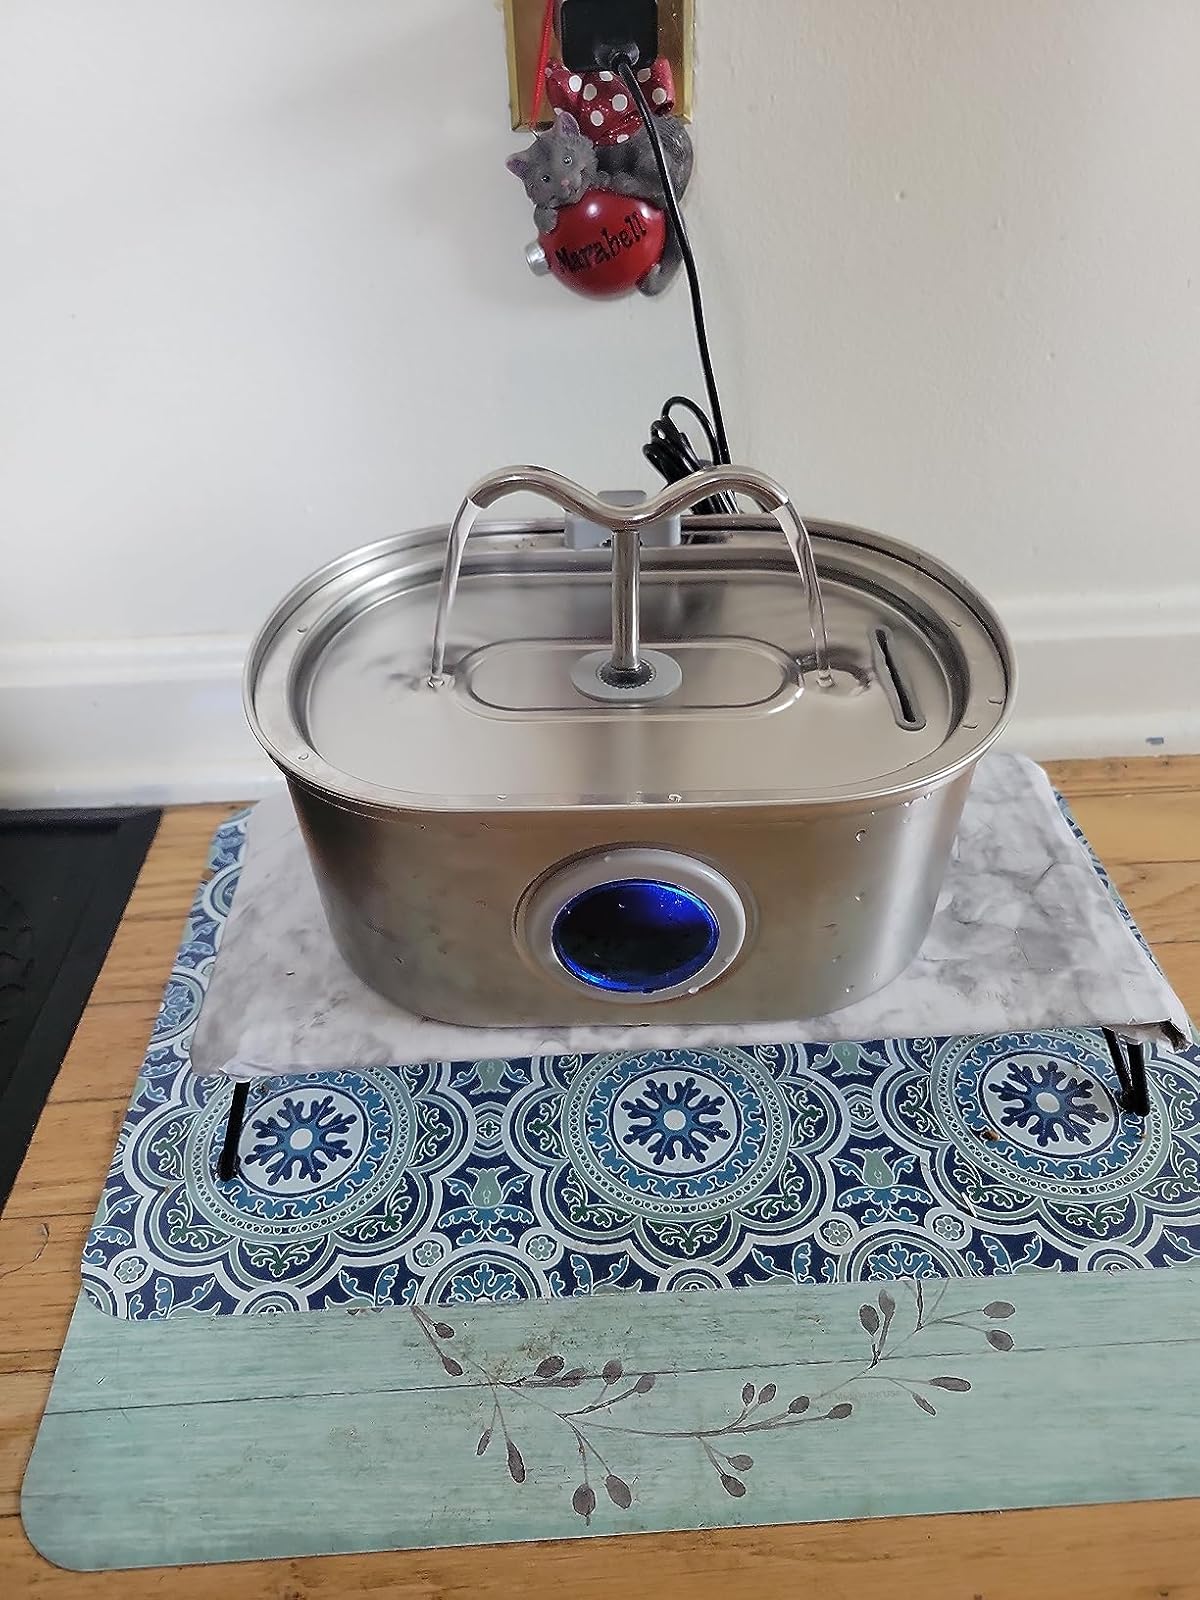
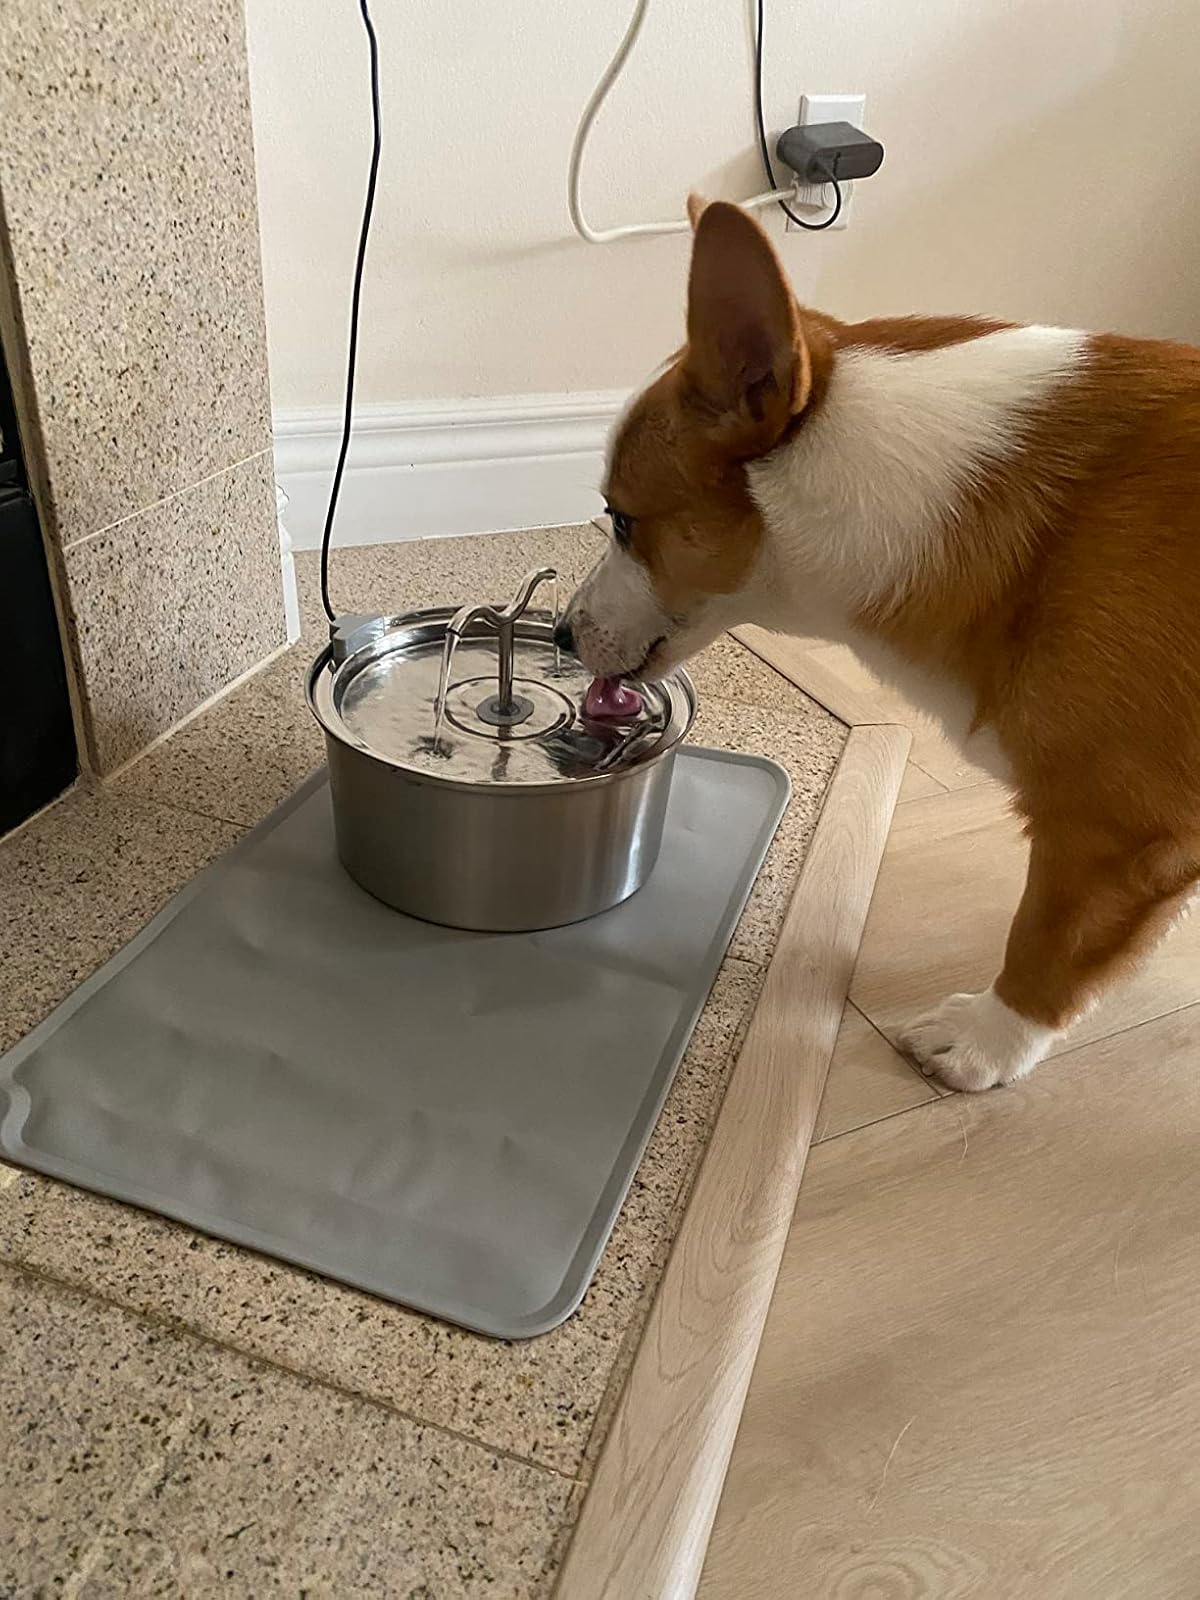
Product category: items_bowl
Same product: no